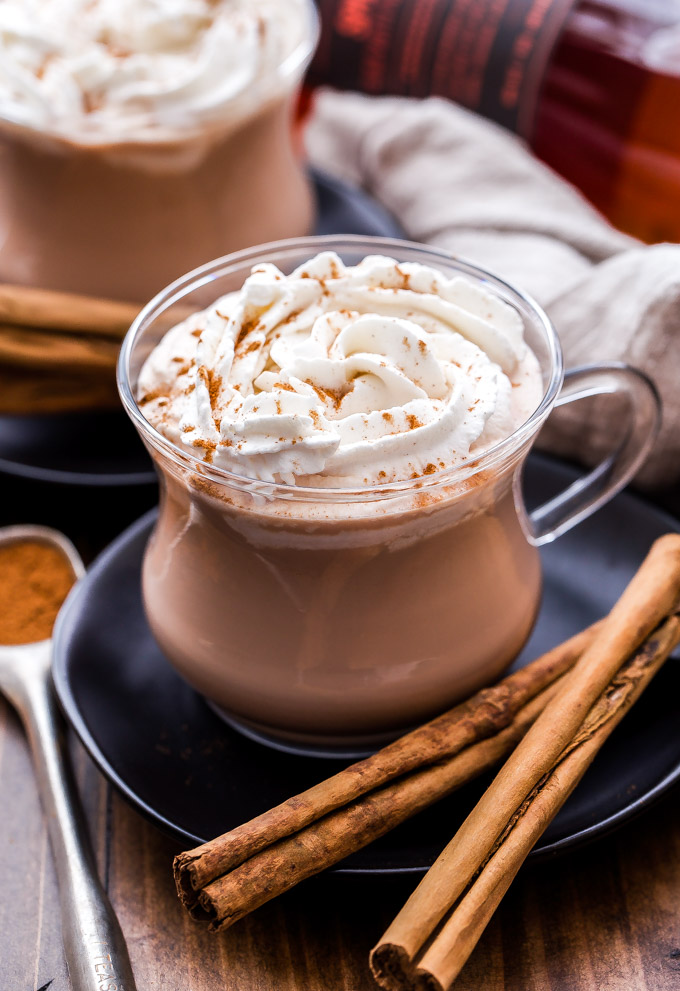
Dish: chai